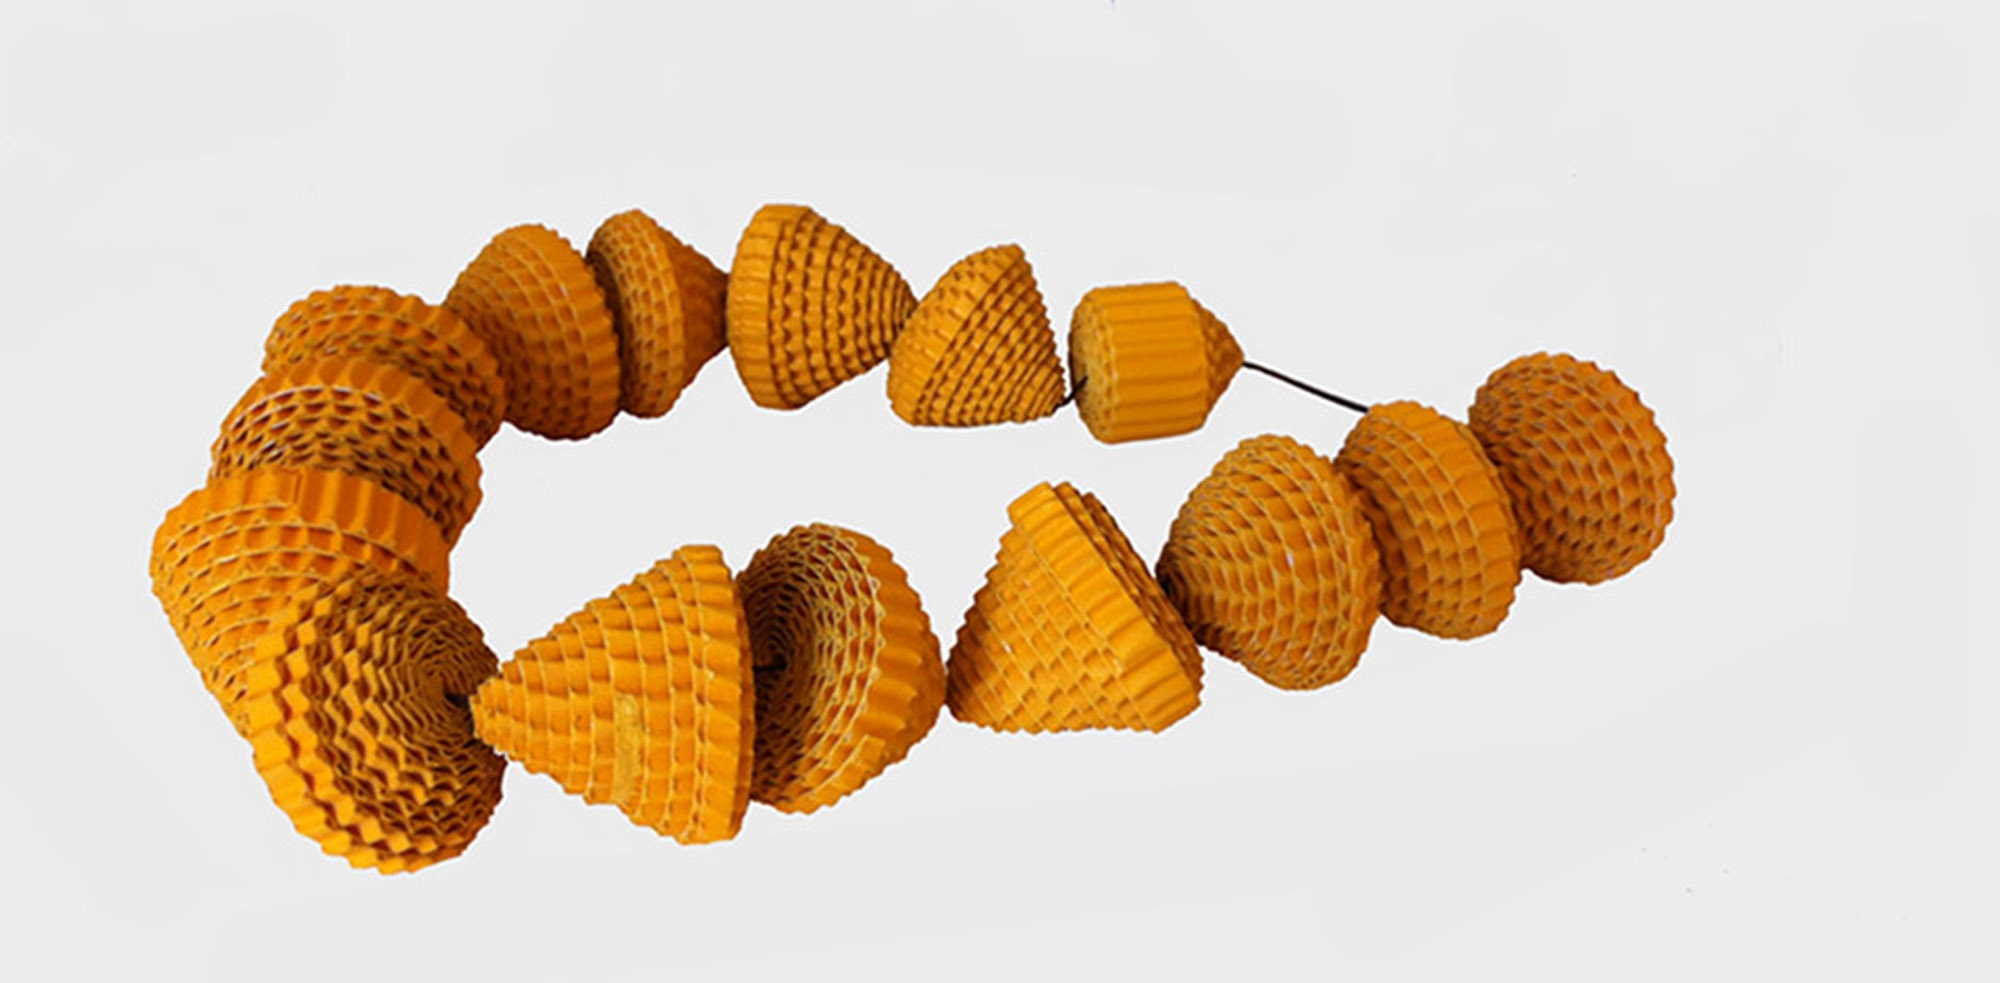
woman, paper, necklace, jewellery, handmade, vegetarian food, commodity